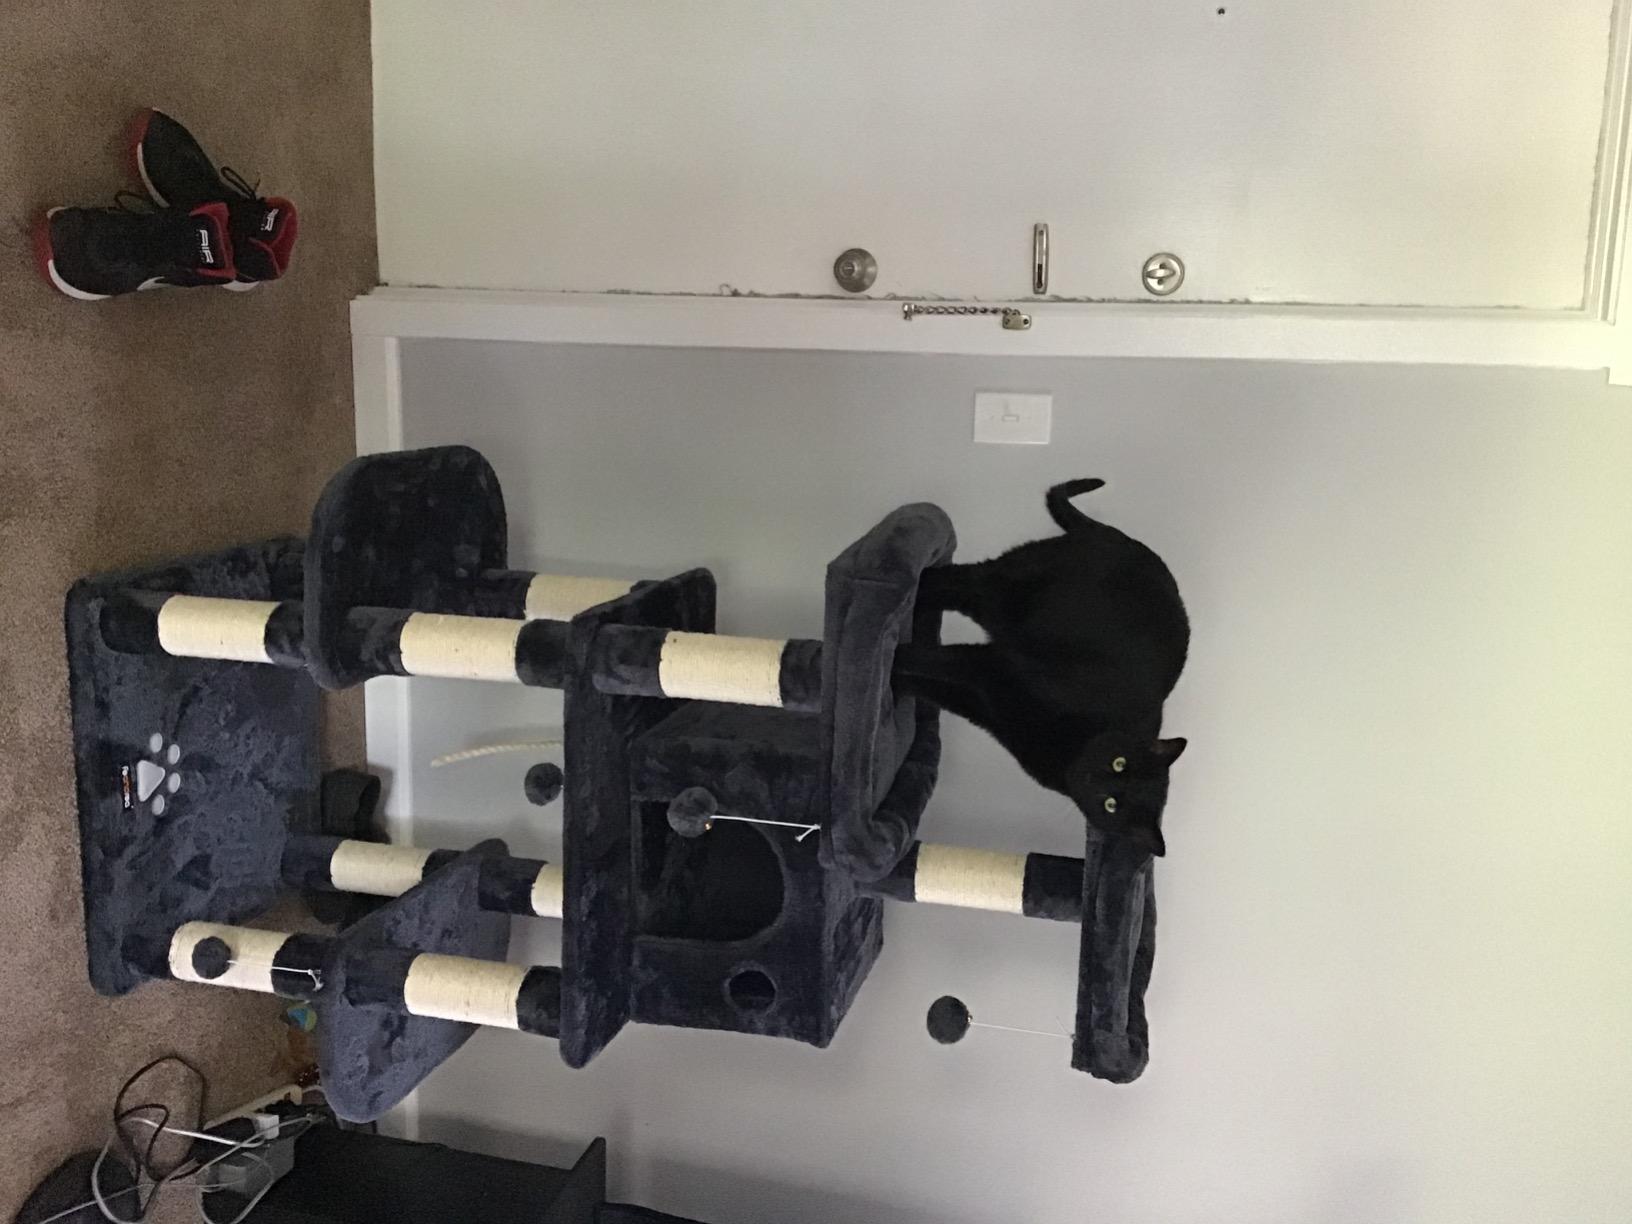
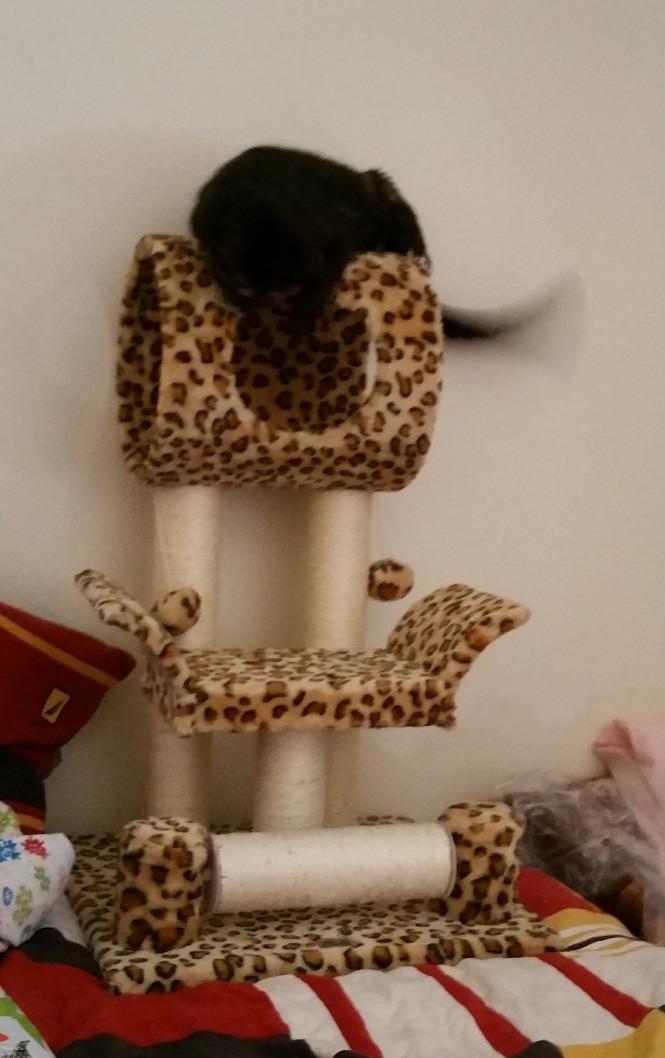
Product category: items_cat tree
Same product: no